U.S. Military Telegraph Corps

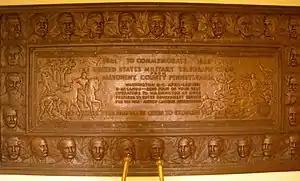
Plaque commemorating members of the U.S. Military Telegraph Corps from Allegheny County, Pennsylvania.

Serving as a U.S. Military Telegraph Corps operators, whether in the field or in the War Office was a hard and thankless job. The operators that served on the battlefield had the more dangerous job of the two. They encountered the constant threat of being captured, shot, or killed by Confederate troops whether they were establishing communications on the battle front, sending messages behind during a retreat, or venturing out to repair a line. Telegraph operators faced a casualty rate of ten percent, a rate similar to the infantry men they served with. Added to these dangers was the strenuous relationship the operators had with the military commanders they served under. Many of the commanders resented the Military Telegraph Corps operators because they were not members of the military, but employees of the Quartermasters Department. As a result, these commanders felt that the operators were not fit to serve with them and ultimately distrusted these men.